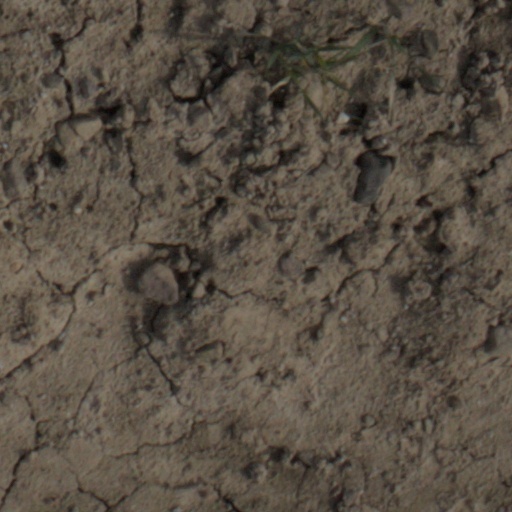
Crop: wheat